Baekje Historic Areas

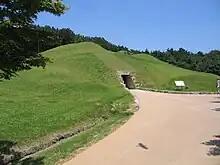
Tomb of King Muryeong, a royal tomb at Songsan-ri

The Royal Tomb of King Muryeong belongs to the 25th king of Baekje. It is also known as the Royal Tombs in Songsan-ri or the Royal Tombs of Baekje. It is located on top of a small hill (elevation ) on the southern side of the Geumgang River. It was unearthed in 1971 in an intact condition, though some excavations had been carried out in 1927 and 1932. When excavated, the King's tomb was found in a well-preserved state with its more than 4,600 antiquities in good condition. The King's queen was also buried here. This was part of six other tombs found among the Royal Tombs at Songsan-ri. The tombs were built around 475 AD after the capital was relocated. The tomb of the King and the tomb no 6 are made of bricks with a vaulted ceiling, while the other five tombs were built as stone chambers with domed ceilings.